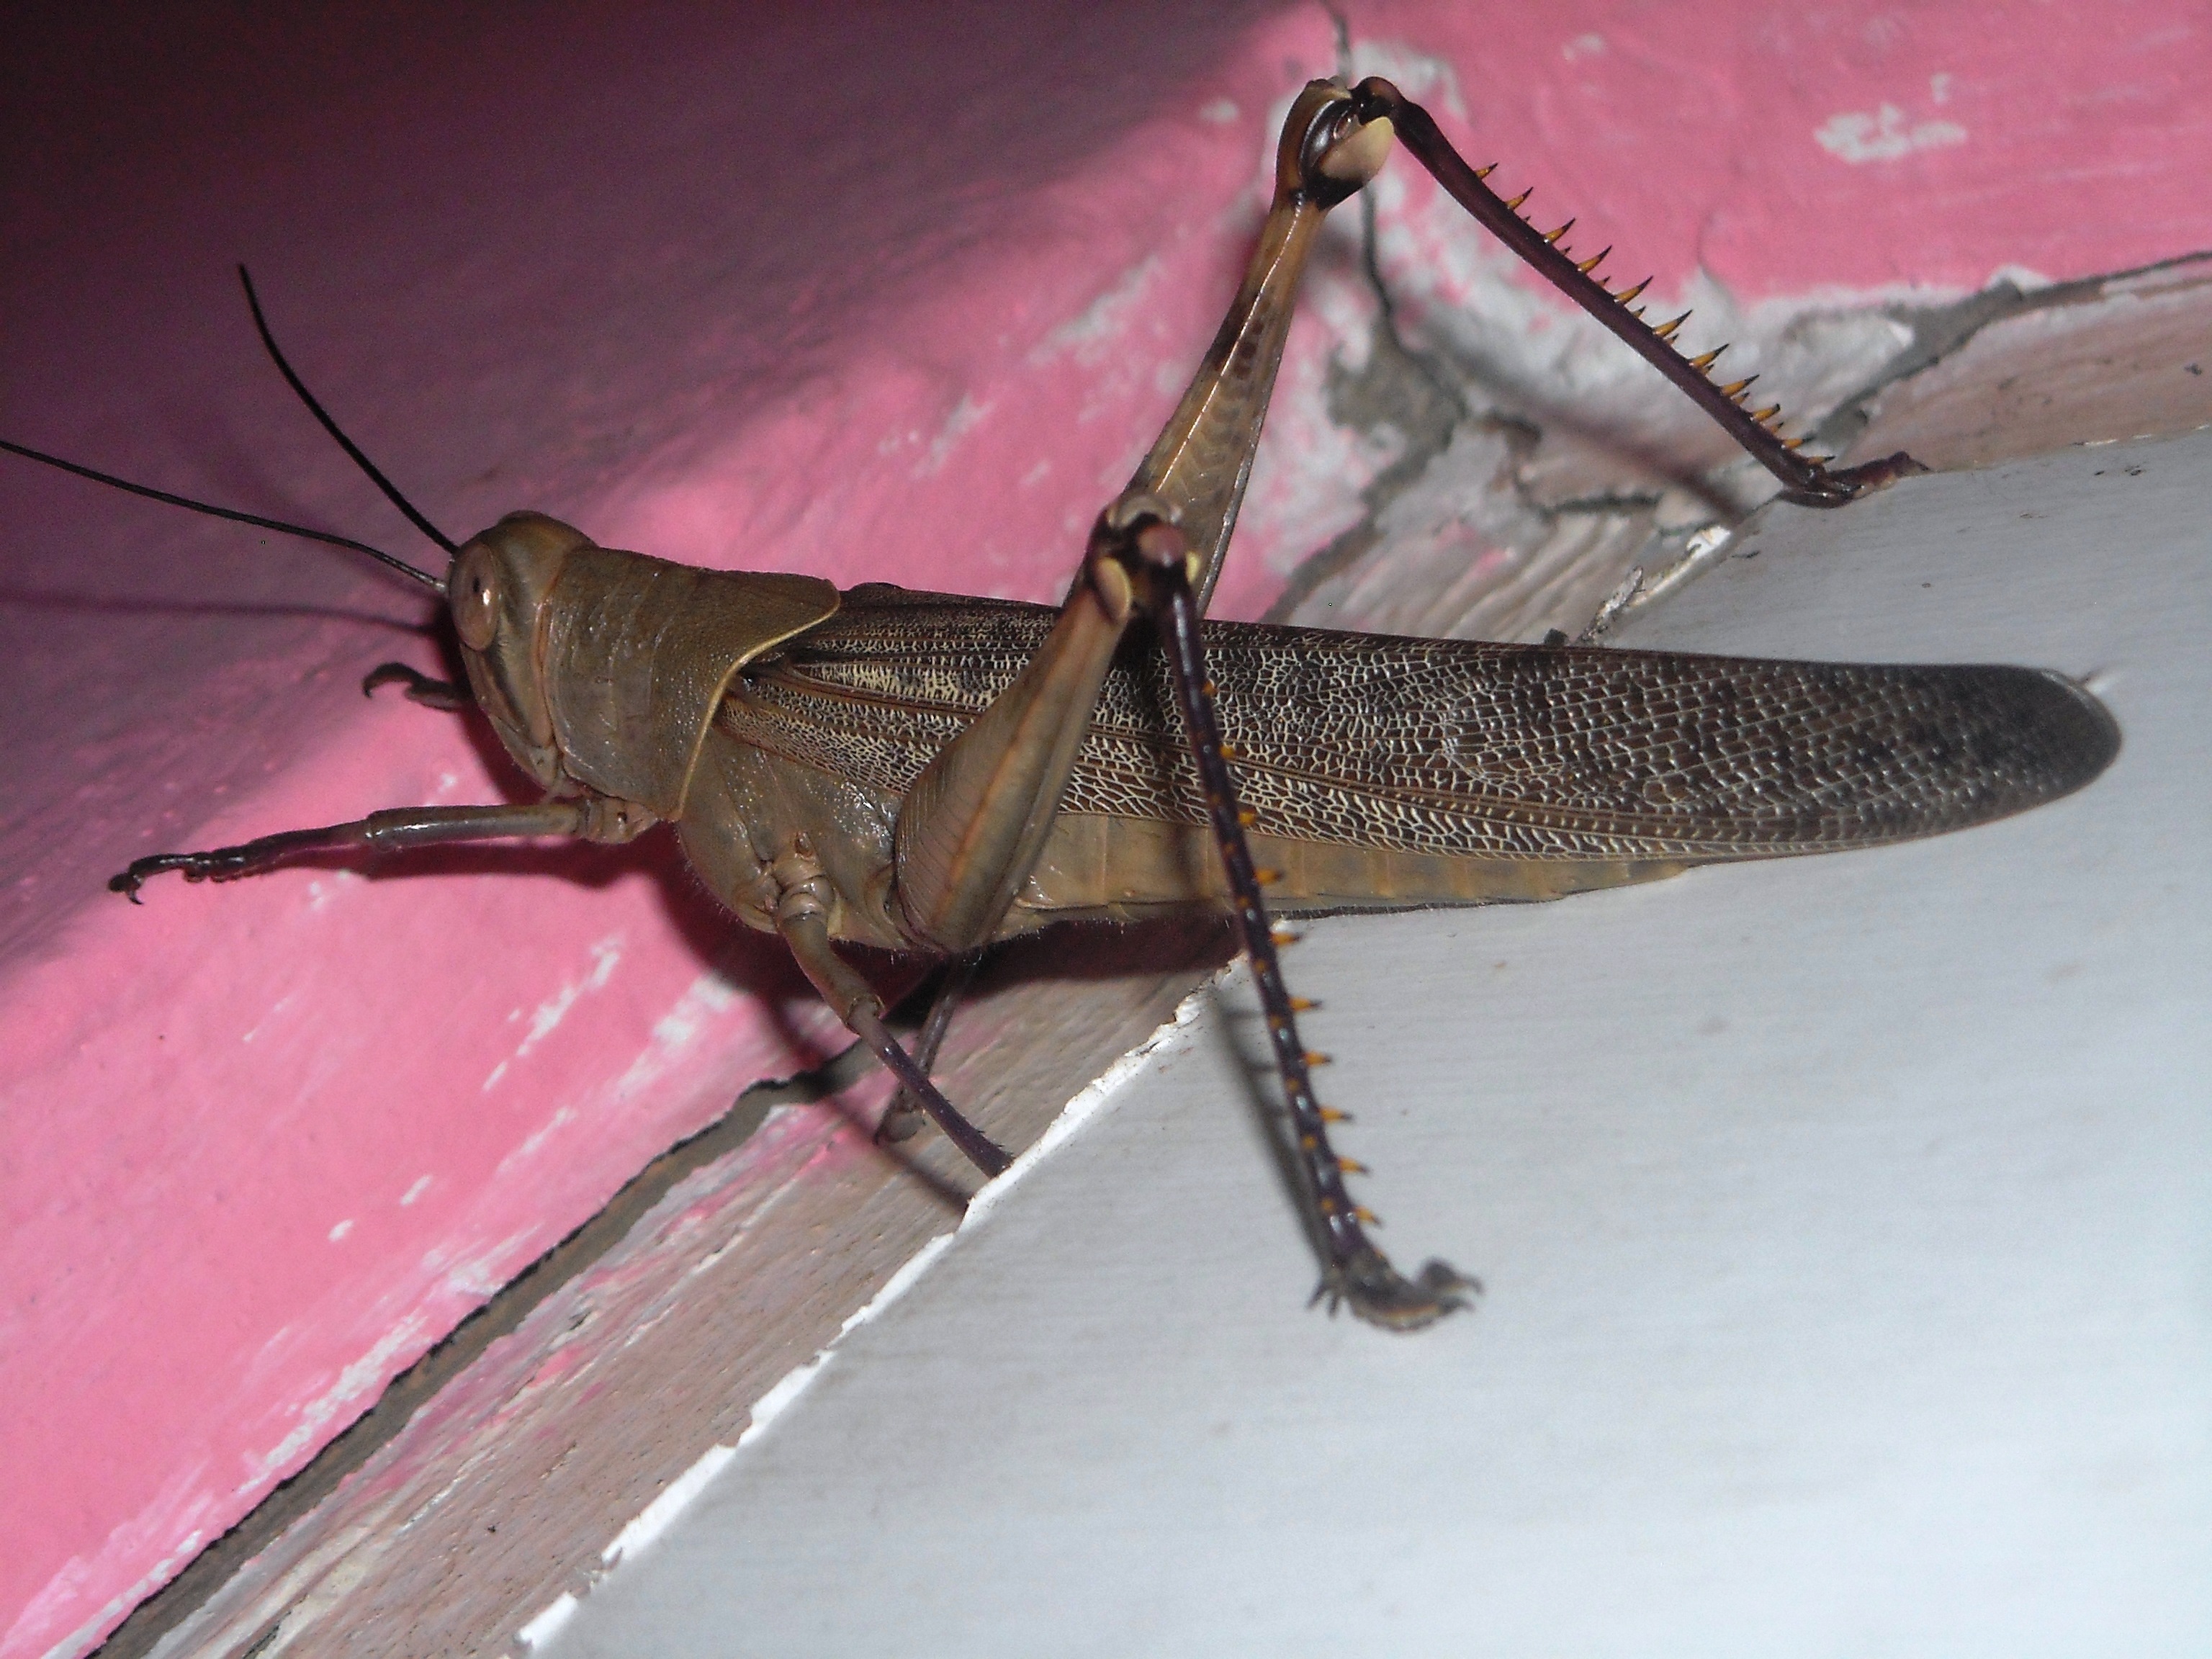
wing, insect, brown, moth, fauna, invertebrate, animals, insects, grasshopper, locust, macro photography, arthropod, cricket like insect